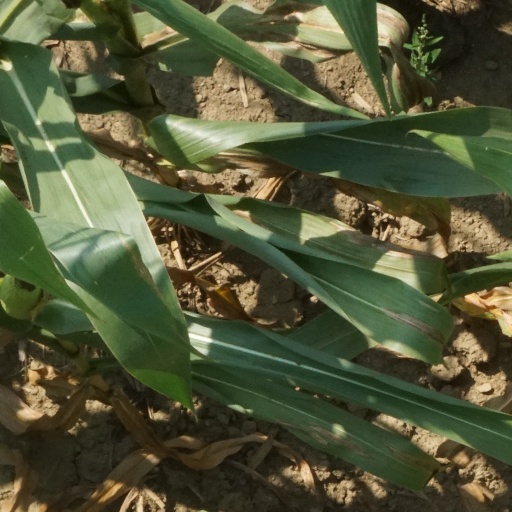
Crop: maize; corn